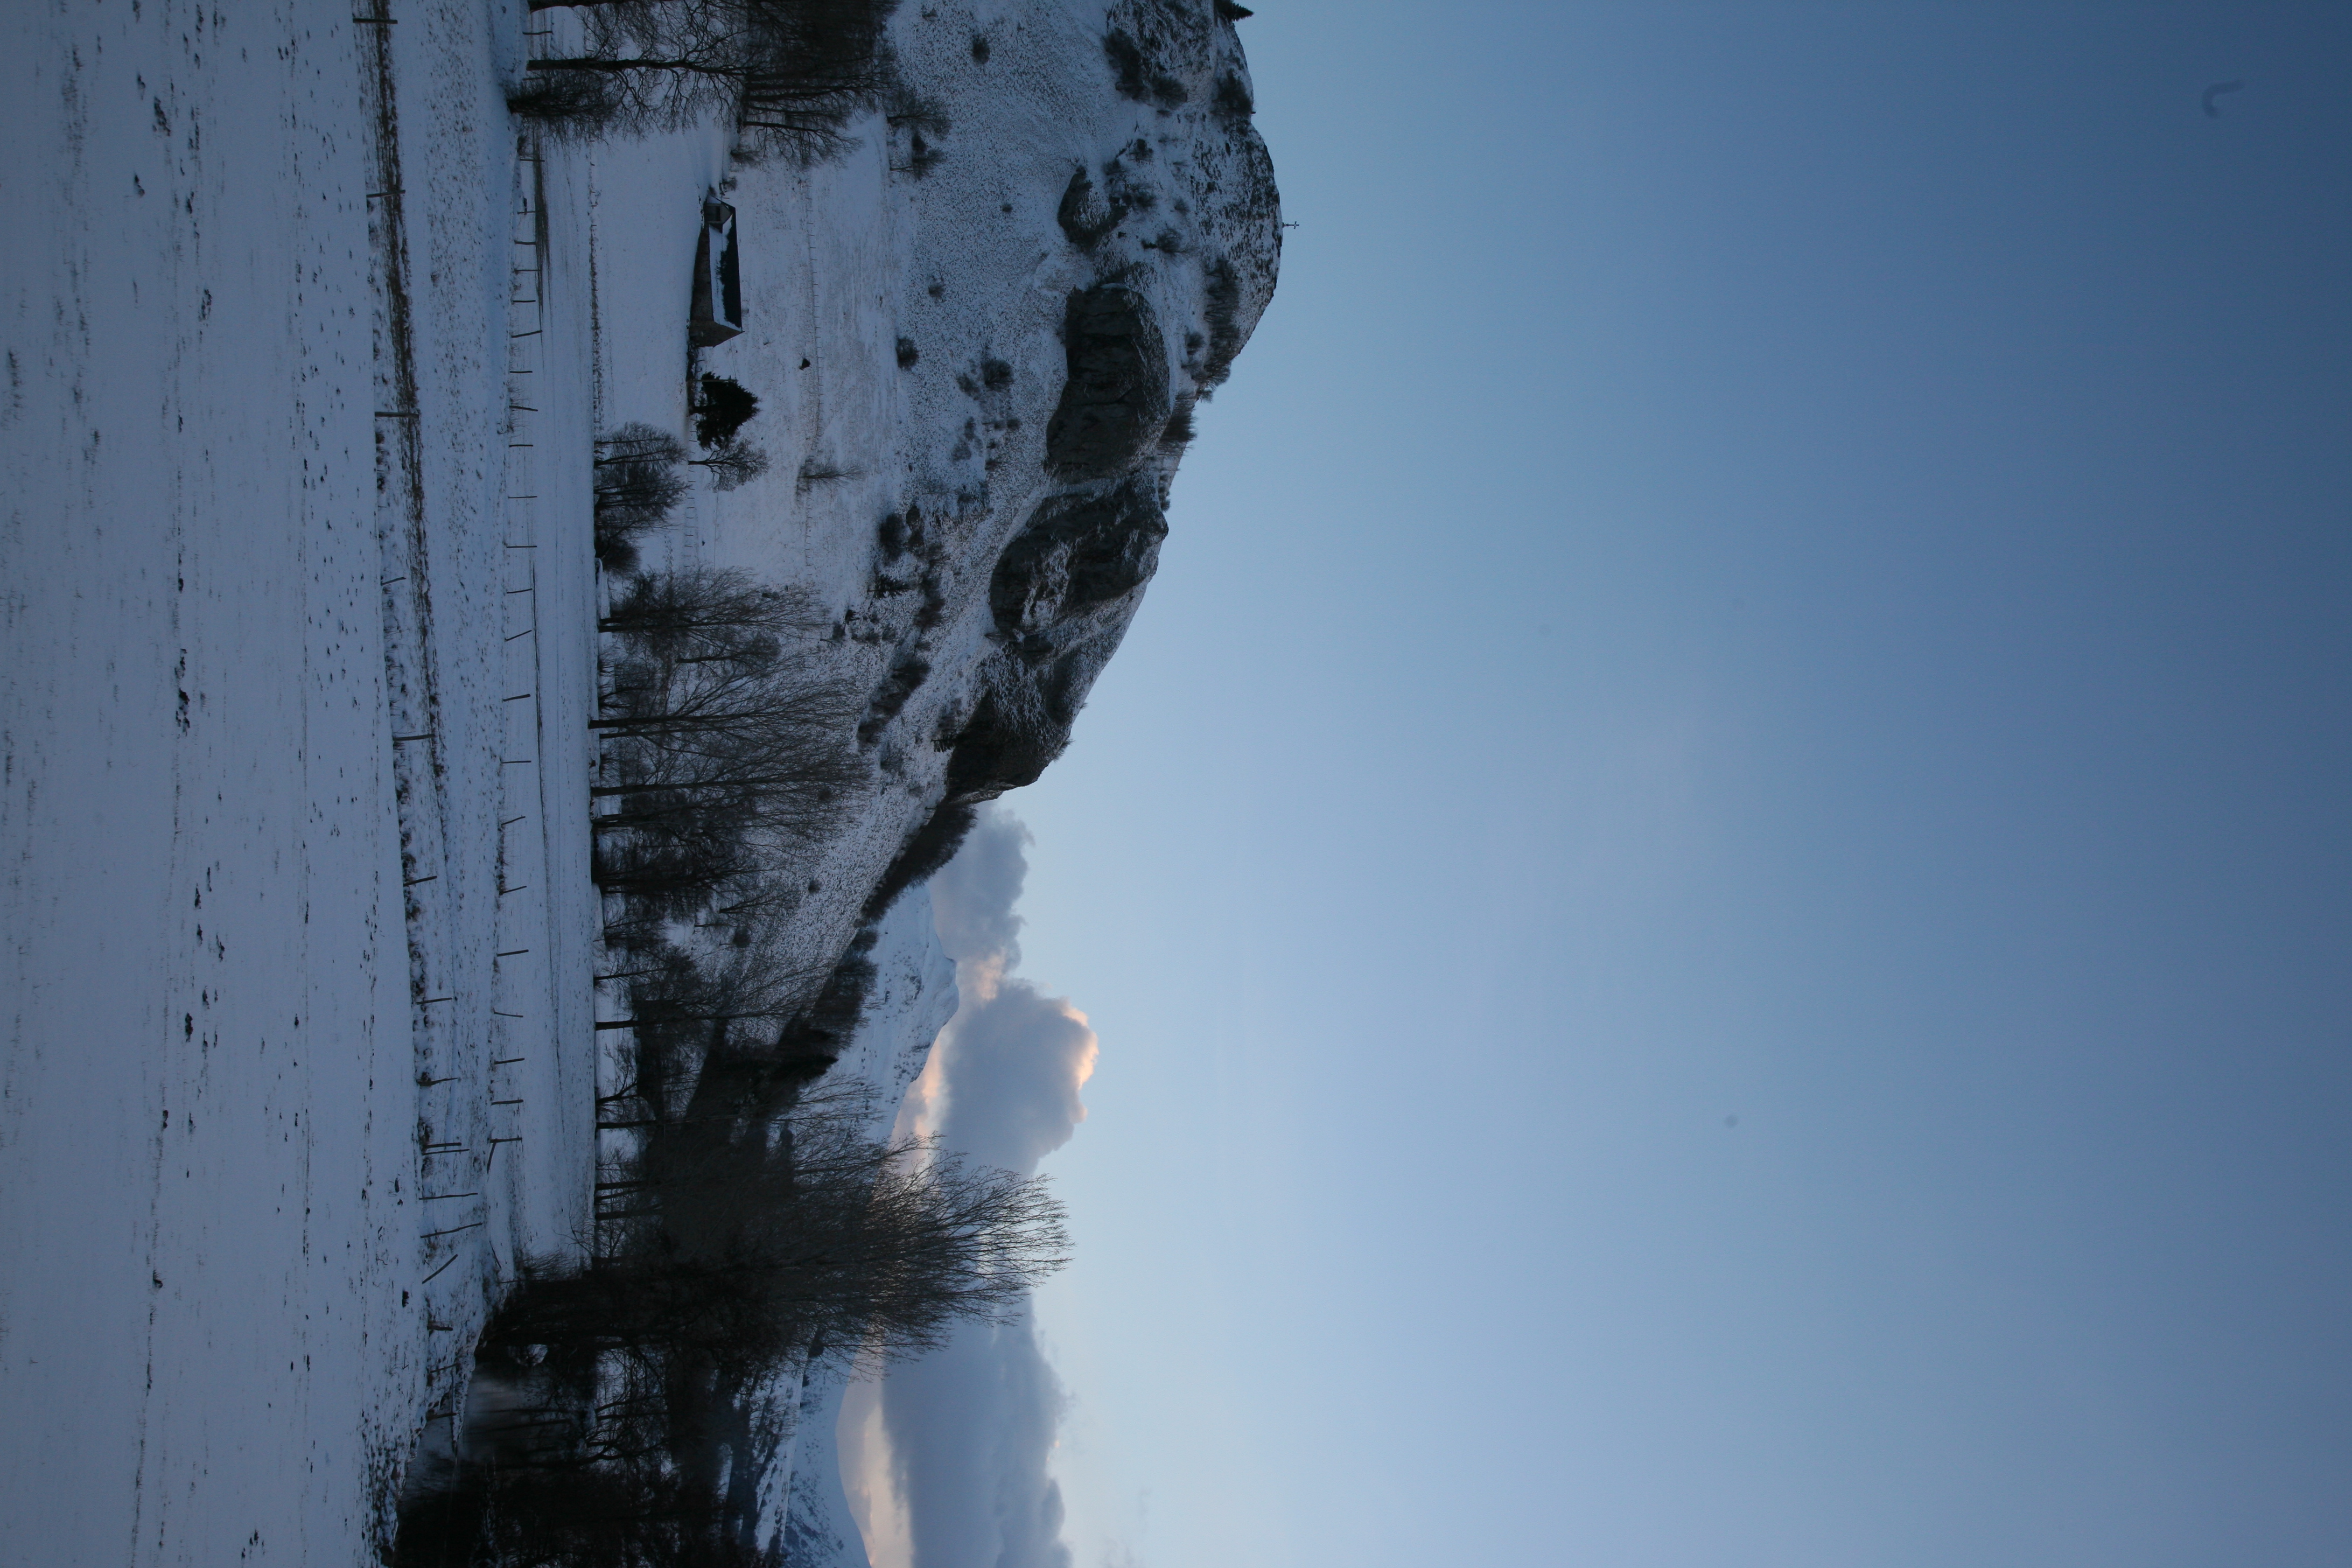
mountain, snow, winter, sky, valley, mountain range, france, weather, season, auvergne, hiver, montagne, freezing, murat, cantal, puymary, dienne, d680, vall e, mountainous landforms